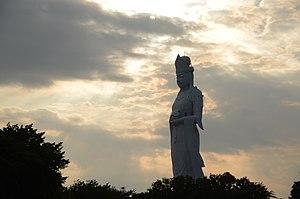
Kannon de la baie de Tokyo est une statue de 56 mètres de haut d'un Guanyin debout situé à Futtsu, préfecture de Chiba, au Japon. La construction de la statue a été fini en 1961. Elle repose sur une base de 10 mètres de haut, conduisant à une hauteur totale de 66 mètres du monument. Elle est en 2019 trente-troisième plus grande statue au monde.